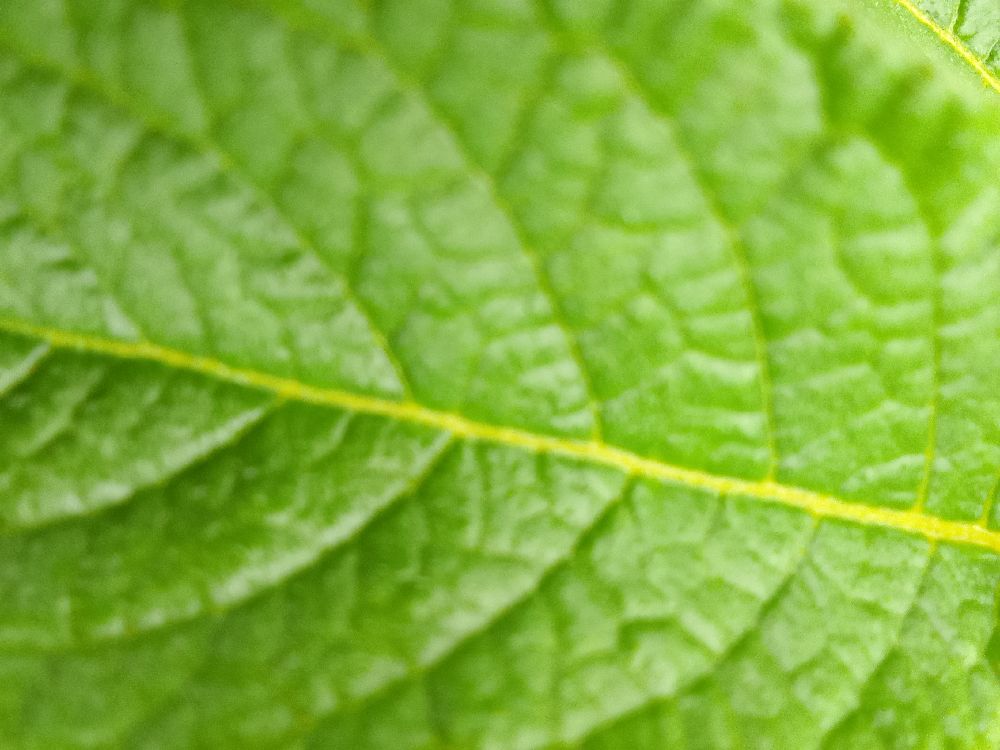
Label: Healthy